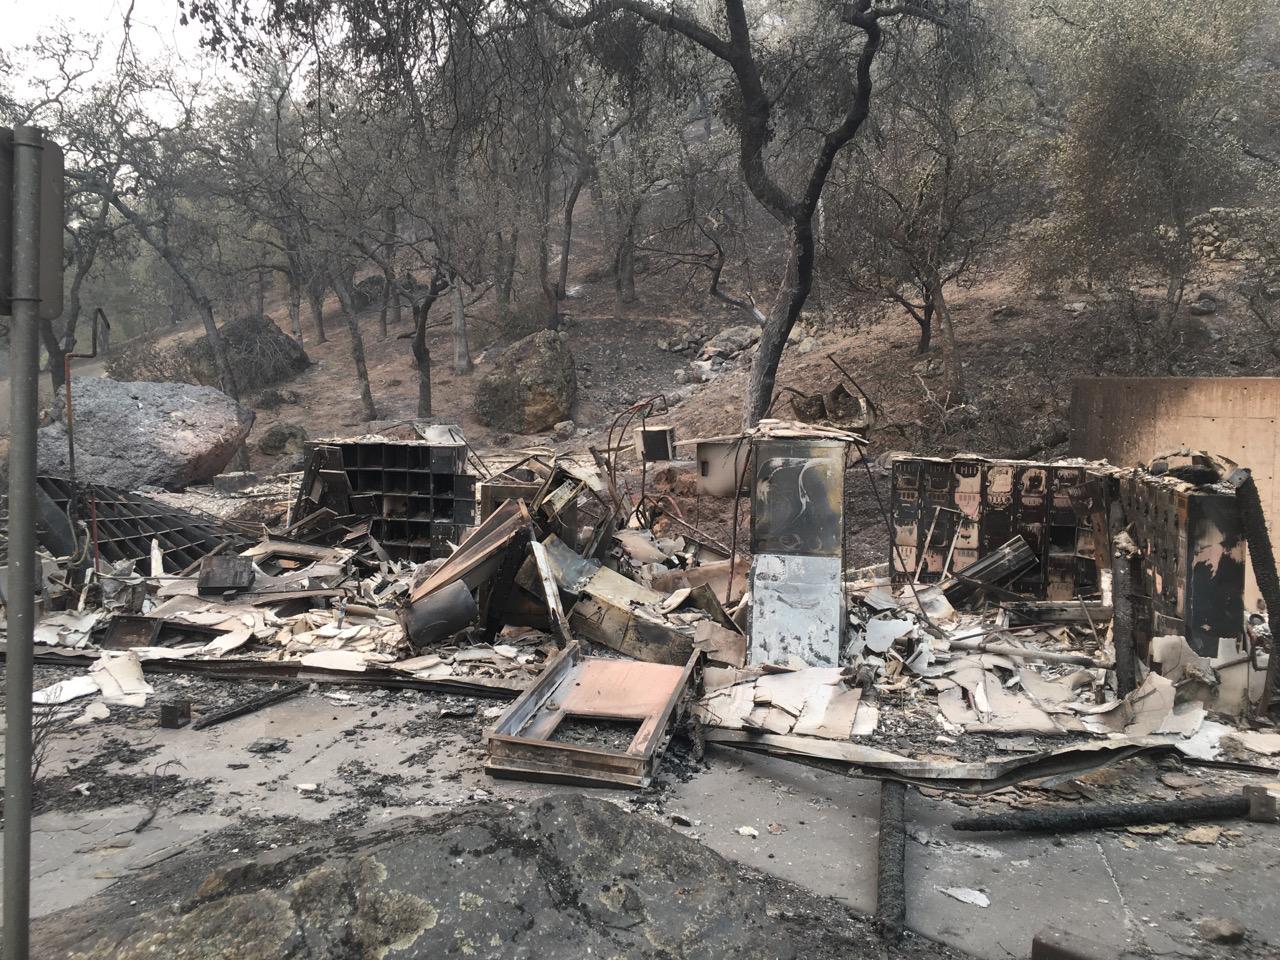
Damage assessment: destroyed